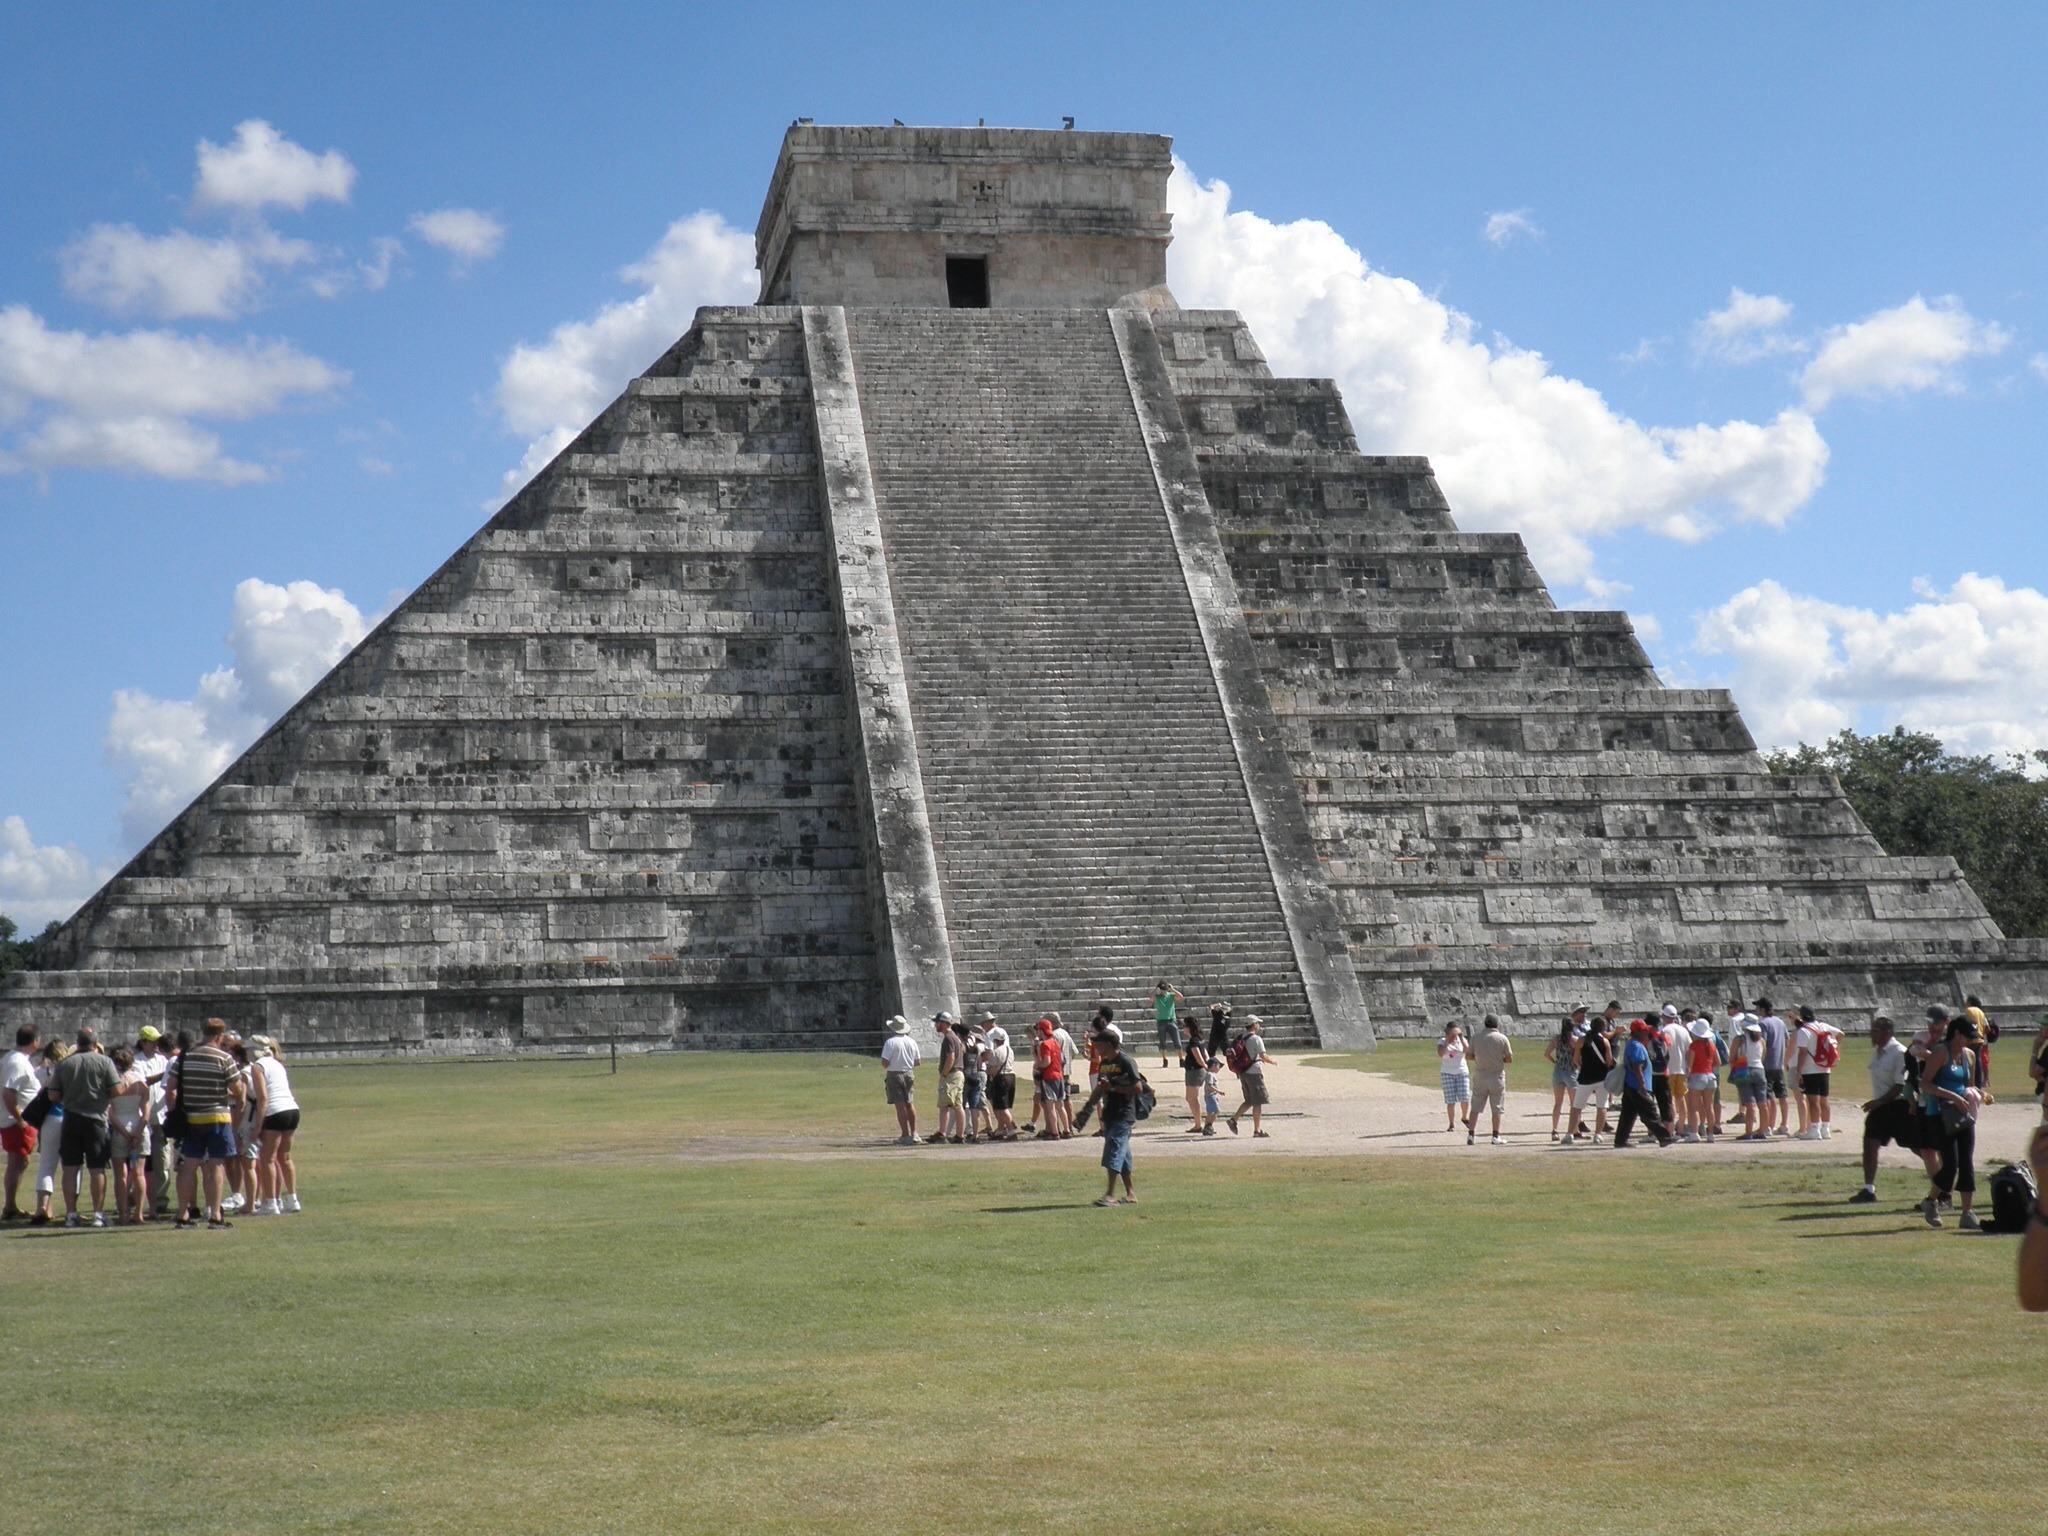
architecture, structure, old, monument, pyramid, ancient, landmark, historic, tourism, mayan, memorial, temple, ruins, culture, history, historical, archaeological site, ancient history, maya civilization